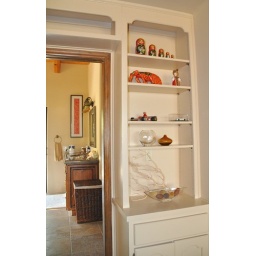
display wall in master bedroom